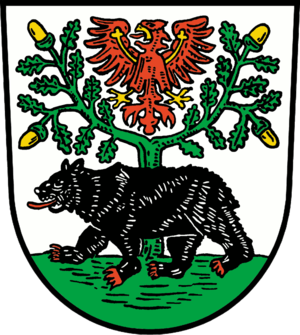
Bernau bei Berlin est une commune de l'arrondissement de Barnim, dans le Land de Brandebourg, en Allemagne. Sa population s'élevait à environ 40 030 habitants en 2019.